Talbot-Lago T26C

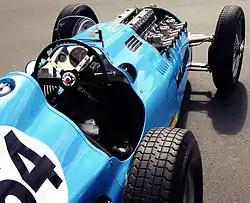
Talbot-Lago T26C de 1950.

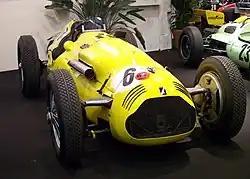
Talbot F1

n.b. Prior to there was no Constructor's World Championship, hence constructors were not awarded points.